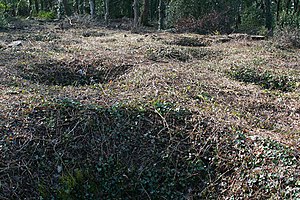
Forrådsgrube / Galleri
Forrådsgruber var underjordiske gruber, der hyppigt i fortiden er brugt for at beskytte frø til næste års afgrøder og overskudsmad fra at blive spist af insekter og gnavere. De underjordiske gruber kunne være forede og overdækkede for eksempel med plader af sten og bark og tæt forseglet med adobe, et lermateriale der stadig benyttes til husbyggeri.